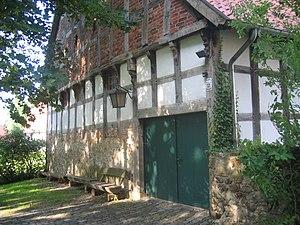
Château Hiddenhausen à Hiddenhausen, arrondissement de Herford, Rhénanie-du-Nord-Westphalie, Allemagne. العربية